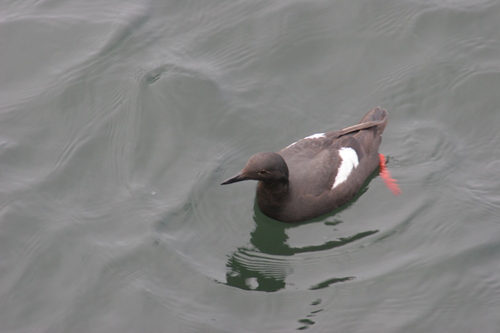
a bird with a pointed bill, white coverts, and gray body.
a brown and white bird with a brown head and a brown breasta dark brown bird with a white wing bar and bright orange webbed feet.
this bird is black and white in color with a sharp black beak, and black eye rings.
this dark gray bird has a long, narrow bill that comes to a point, white coverts, and bright orange webbed feet.
this particular bird has a gray body and black bill with orange legs
this bird has a slender pointy beak, bright red tarsus and feet, and is mostly black with two white patches on the flank.
a bird with orange red feet, long small beak, grey head and belly with white on the wings.
this bird is brown and white in color, with a sharp black beak.
this gray bird has a small beak and some white markings on its wings.
Species: Pigeon Guillemot